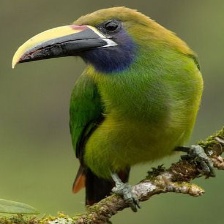
Species: BLUE THROATED TOUCANET
Scientific name: AULACORHYNCHUS CAERULEOGULARIS
ImageNet parent category: toucan